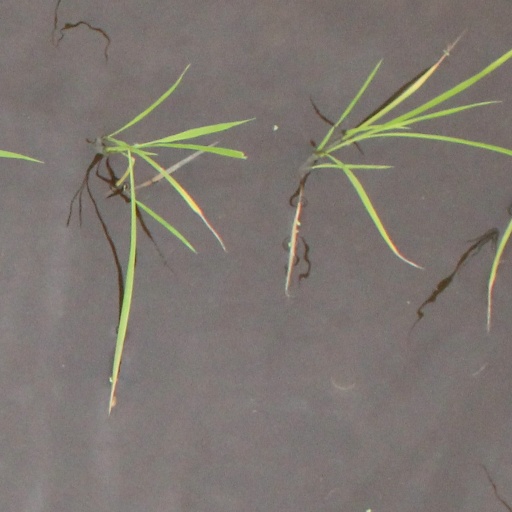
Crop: rice